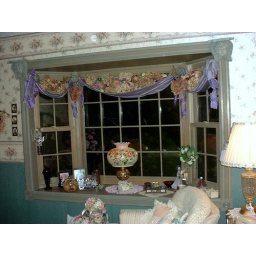
One of my favorite spots in my home. The bedroom window